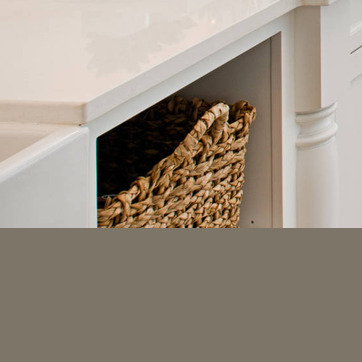
Material: other